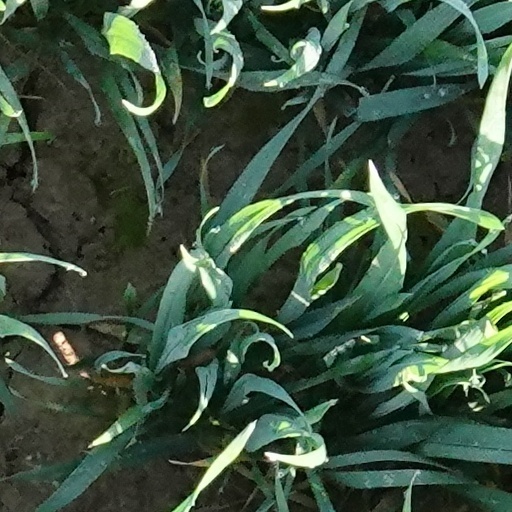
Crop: wheat